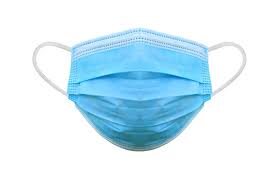
Waste category: trash